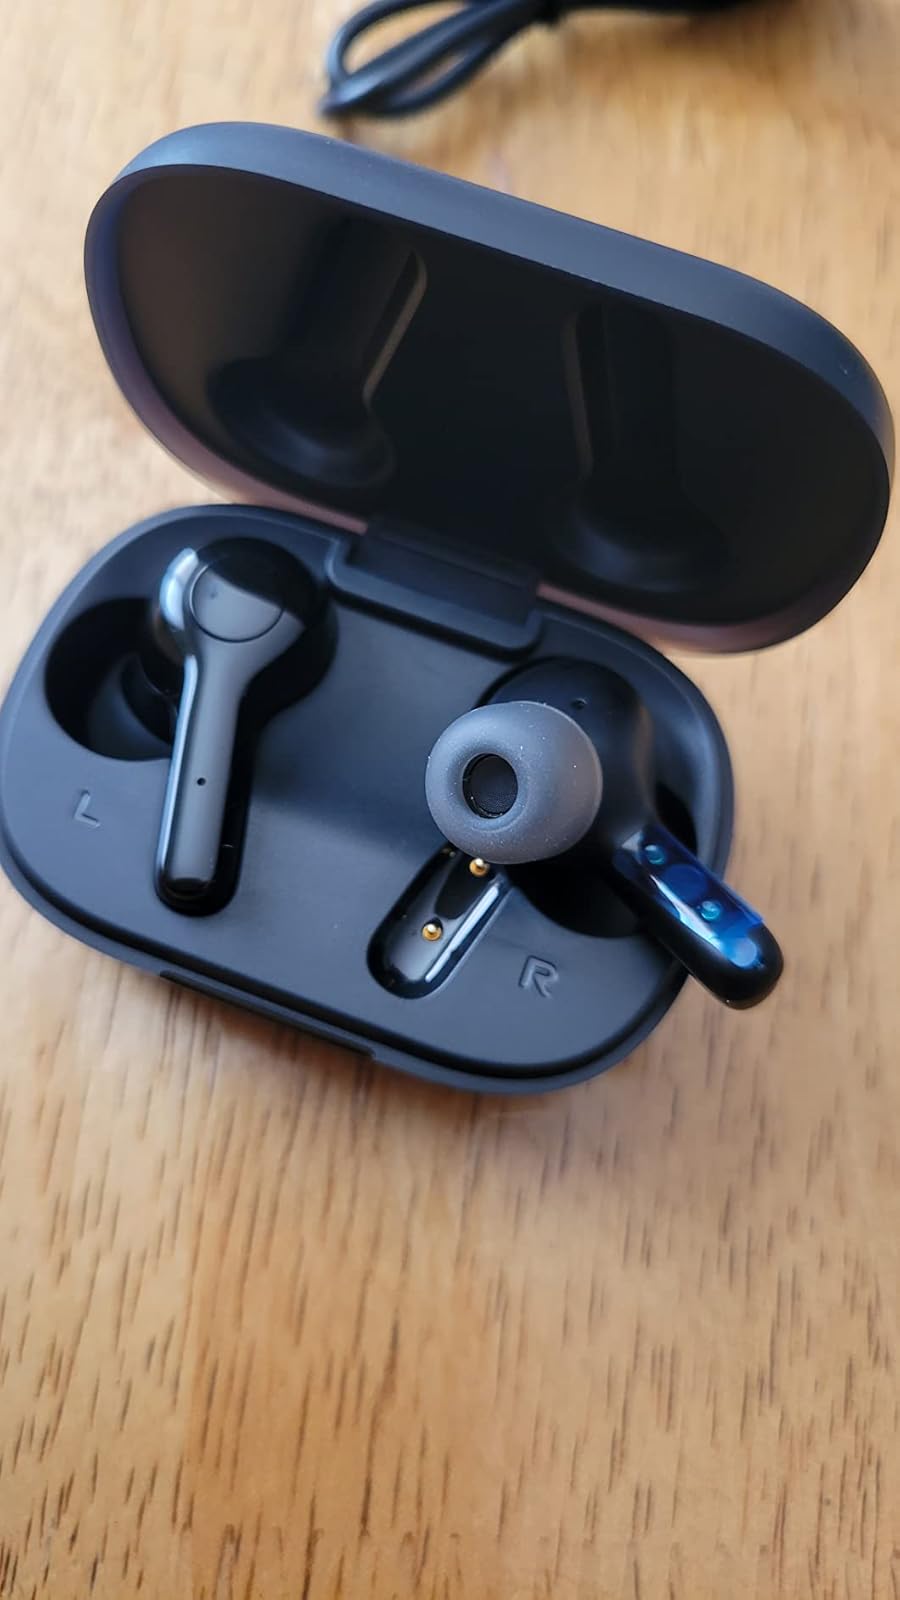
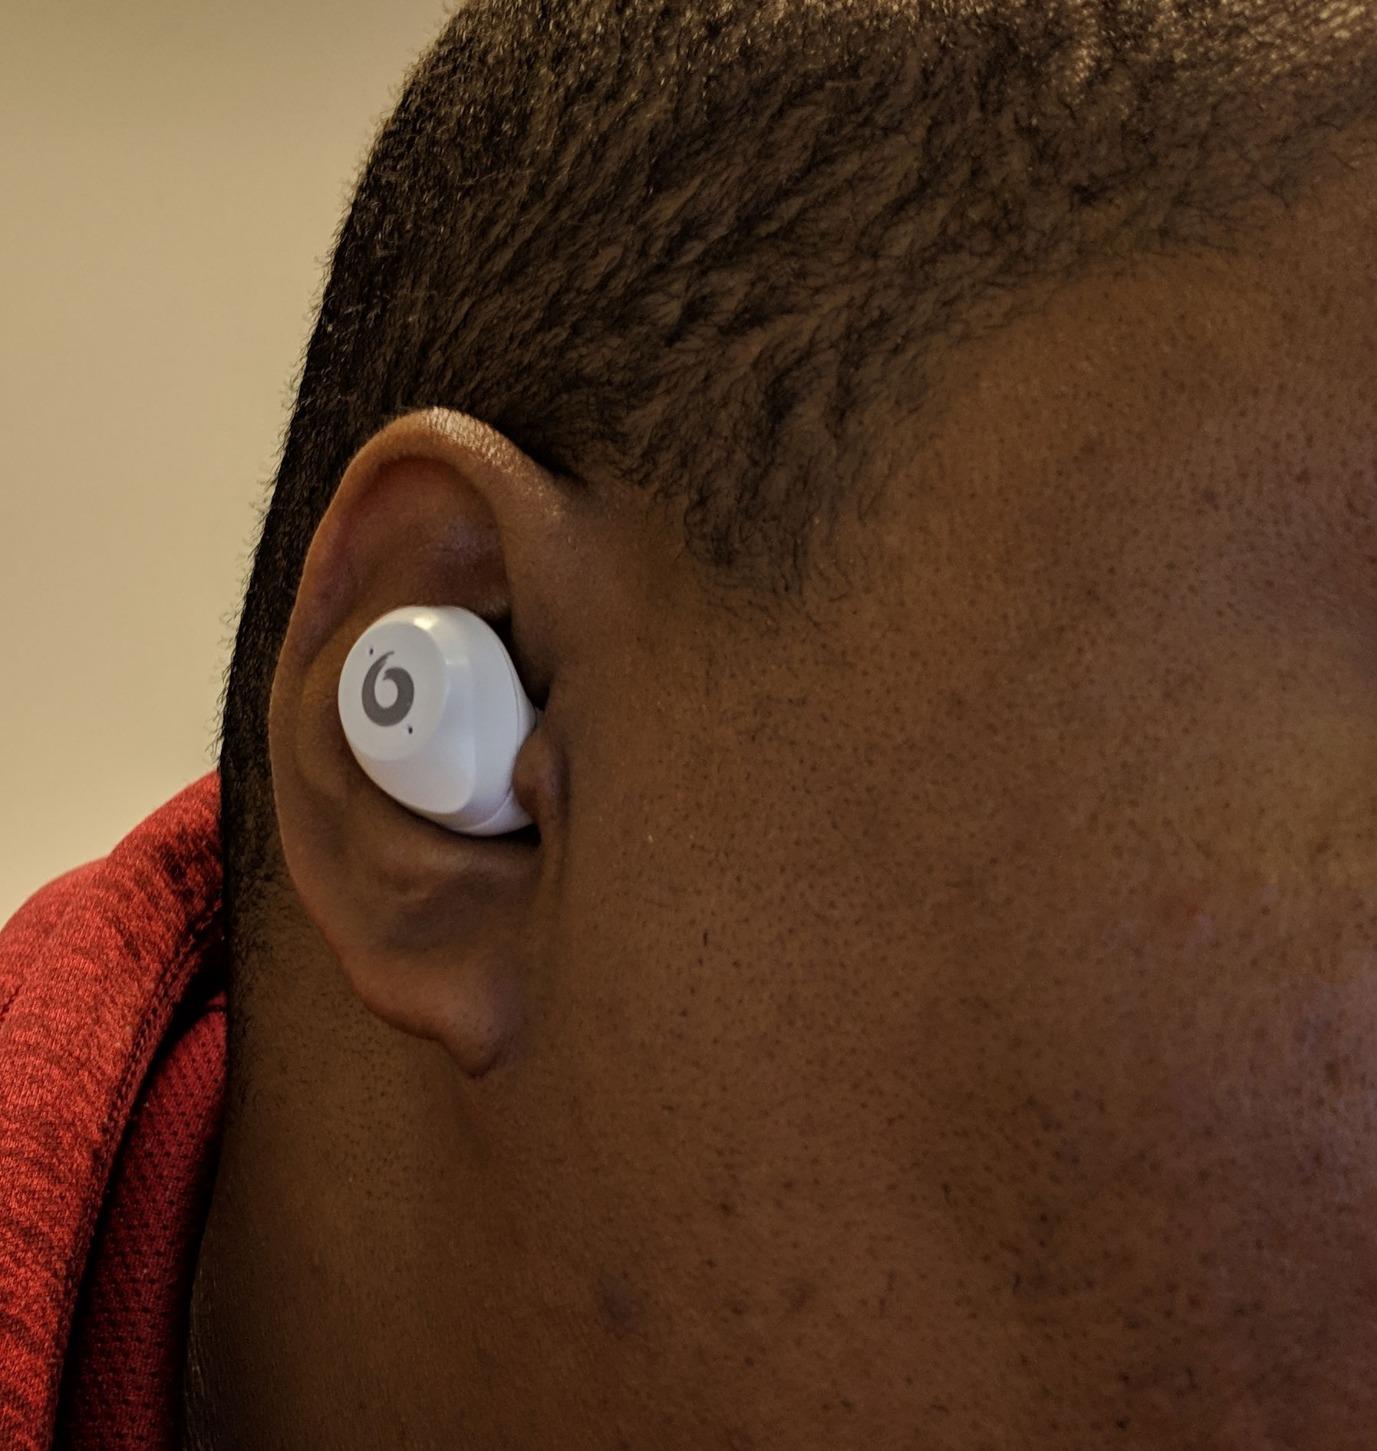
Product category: earbuds
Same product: no